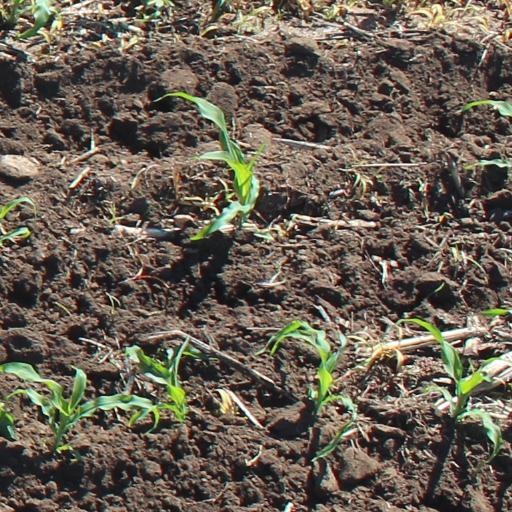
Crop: maize; corn